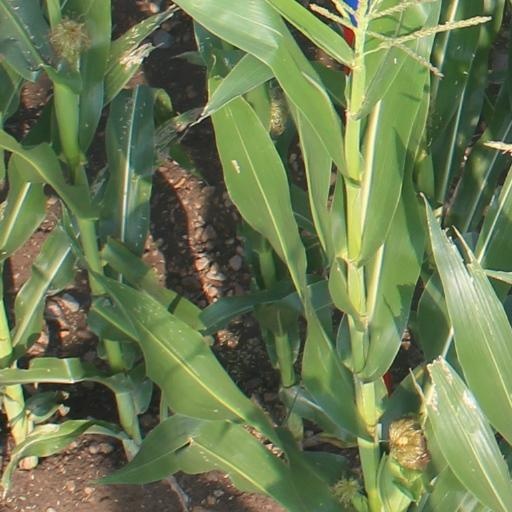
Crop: maize; corn